Flatiron Building (Bellingham, Washington)

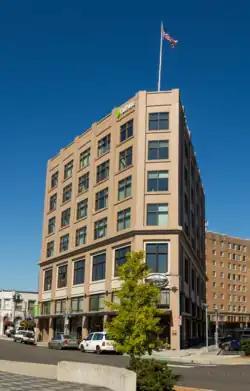

The Hamilton Building also known as The Flatiron Building of Bellingham and the Bellingham Bay Furniture Building was considered the first "skyscraper" in Bellingham, Washington. Built in 1908 for Talifero Simpson Hamilton's growing Bellingham Bay (B.B.) Furniture Company established in 1889, the building cost $100,000 and used thirty-five thousand barrels of cement along with 200,000 pounds of steel. Due to its triangular shape and resemblance to the Fuller Building in New York, the building instantly garnered the flatiron nickname. It was Bellingham's tallest structure until 1926.